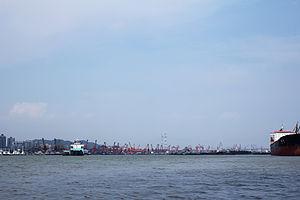
Le port de Canton, ou de Guangzhou, est situé à Canton en République populaire de Chine. Il a un trafic de 201 millions de tonnes de marchandises et de 4,774 millions d'EVP en 2006.